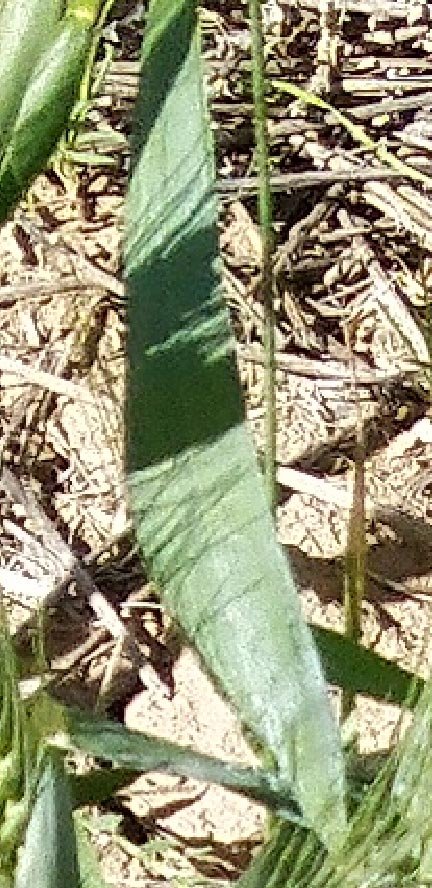
Label: Wheat___Healthy